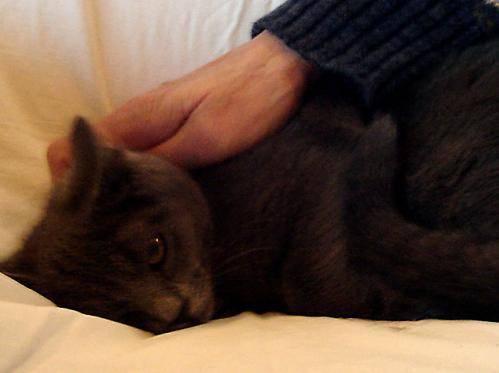
cat